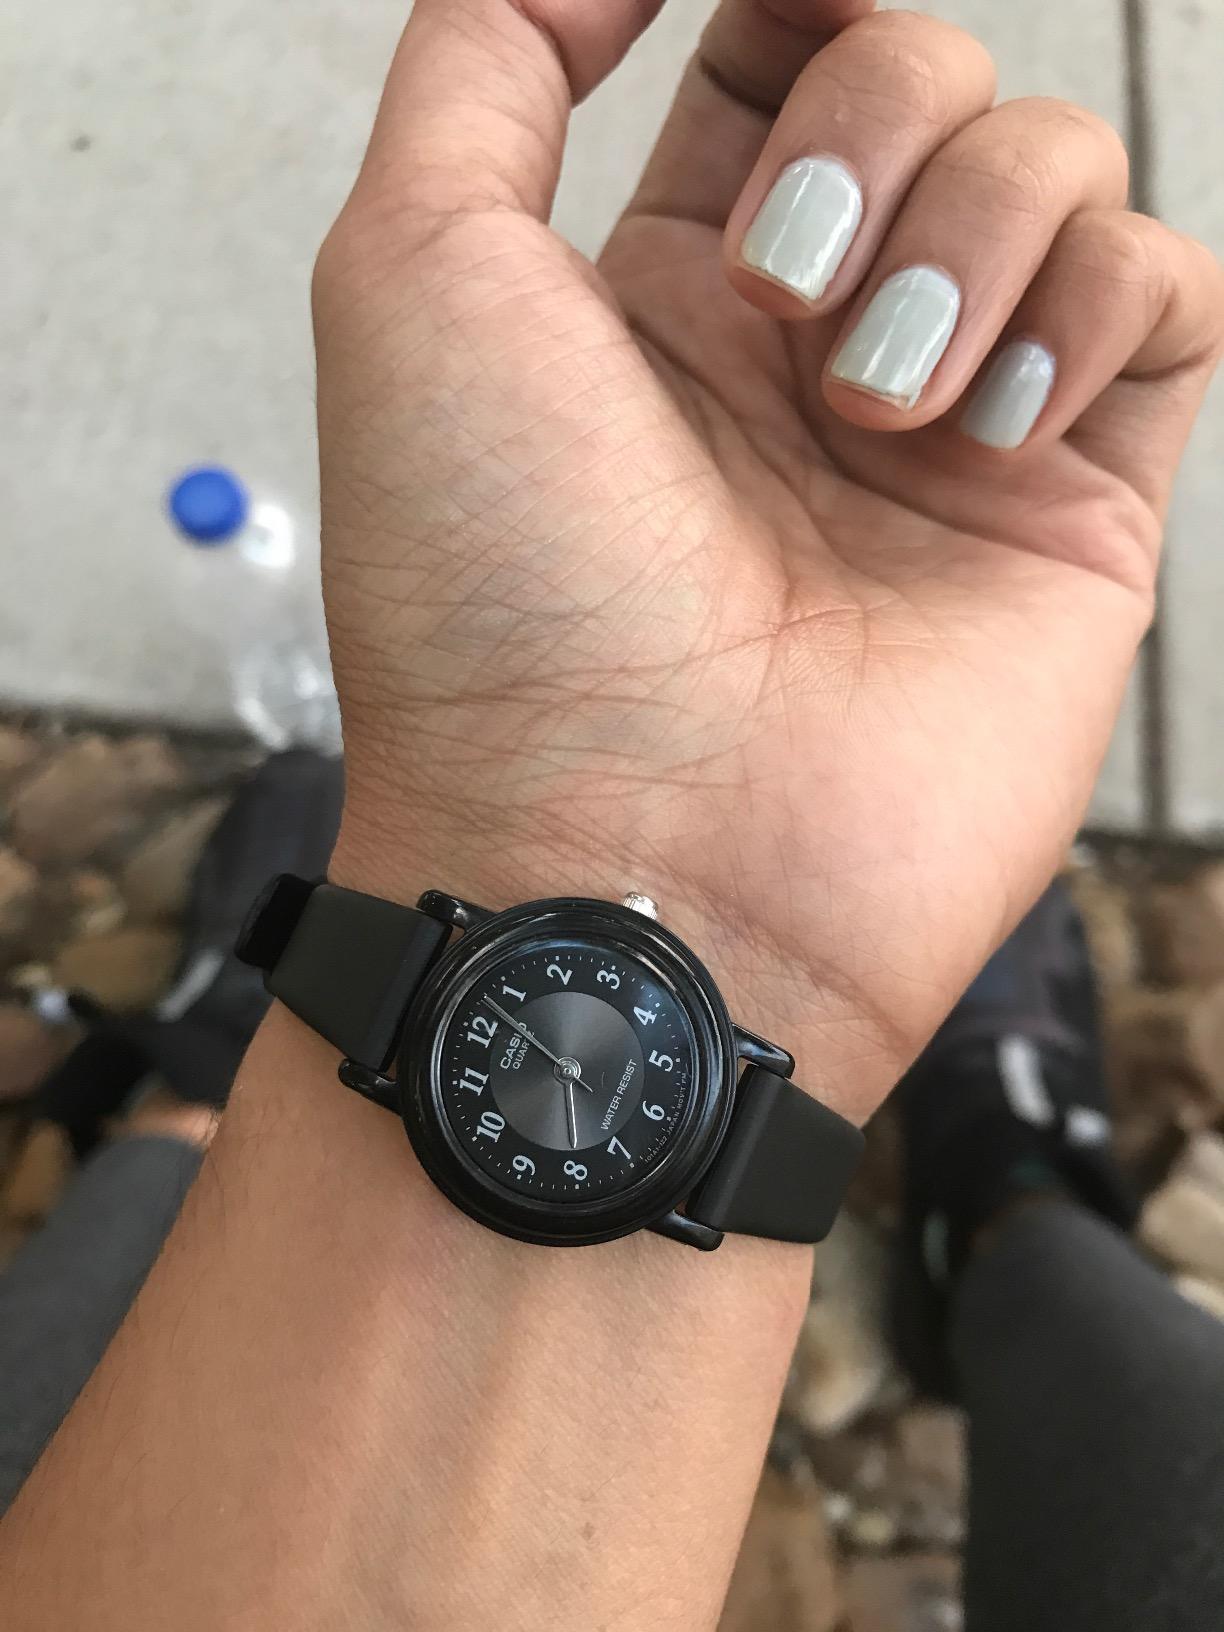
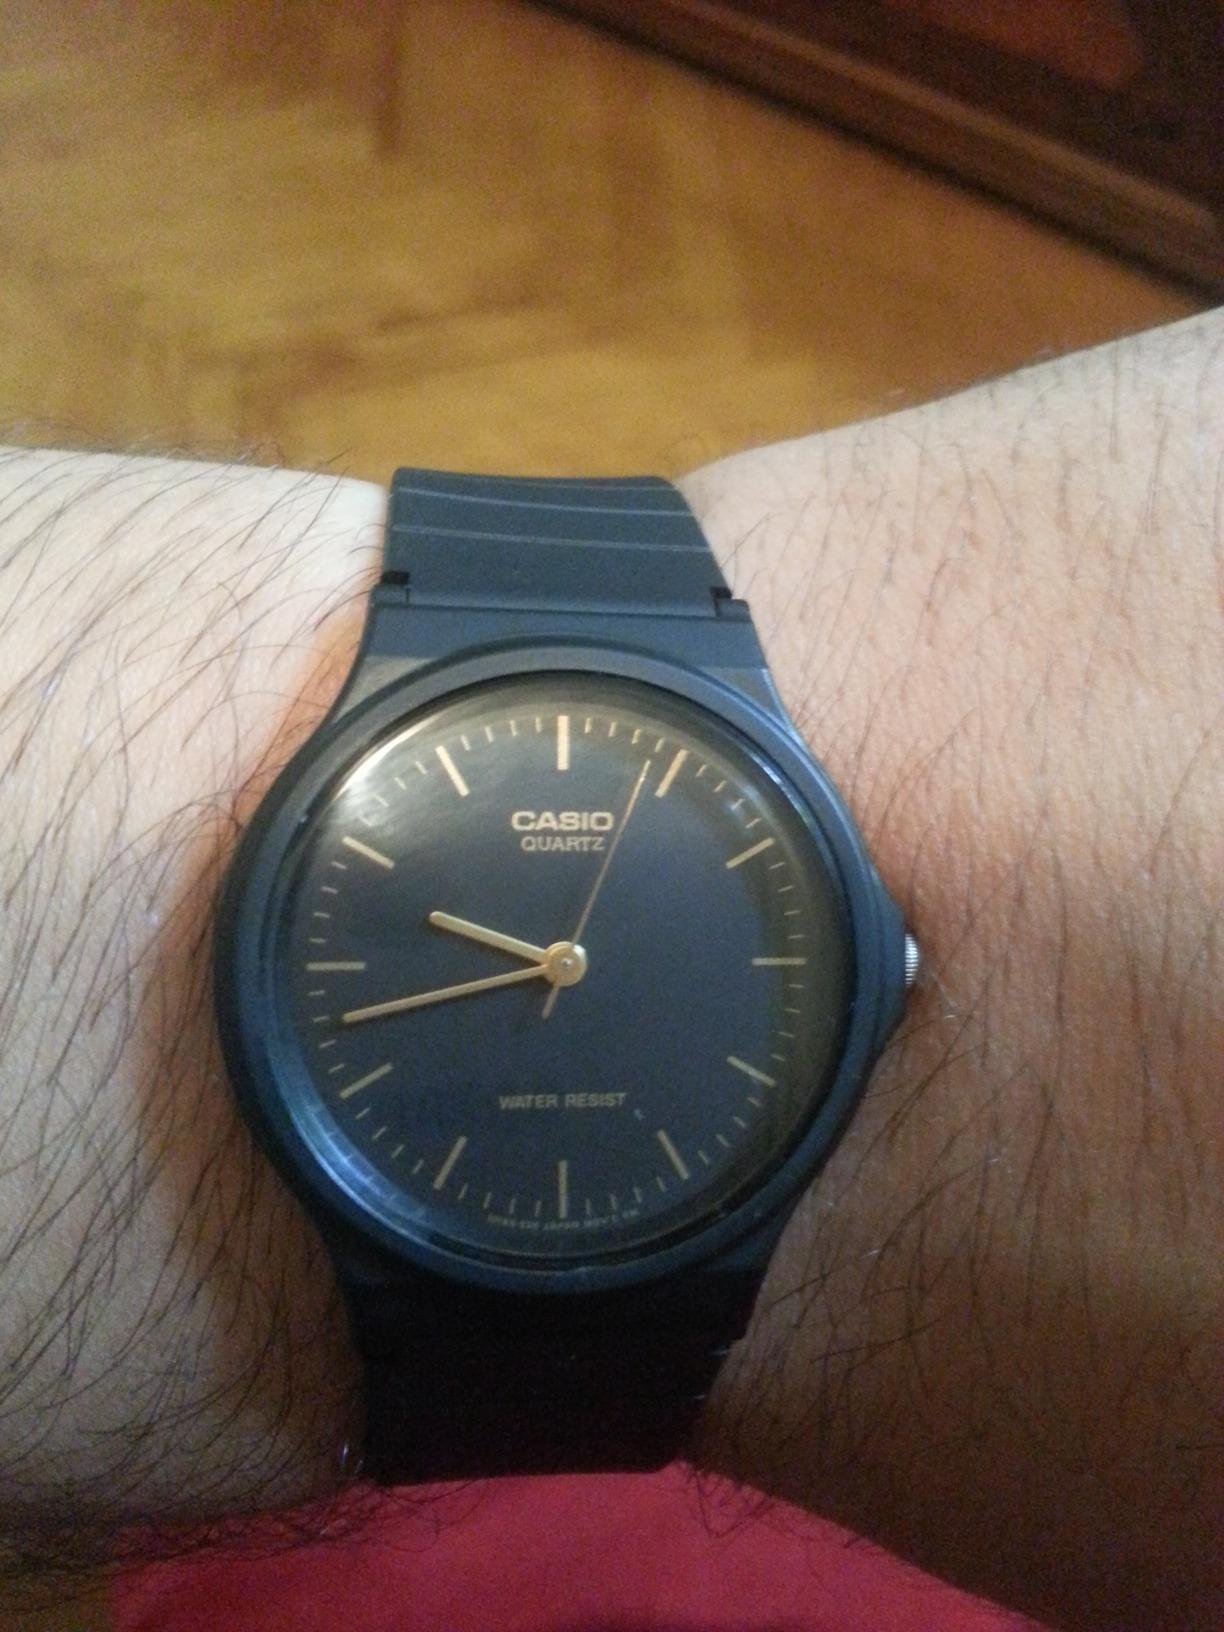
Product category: accessories_watch
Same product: no